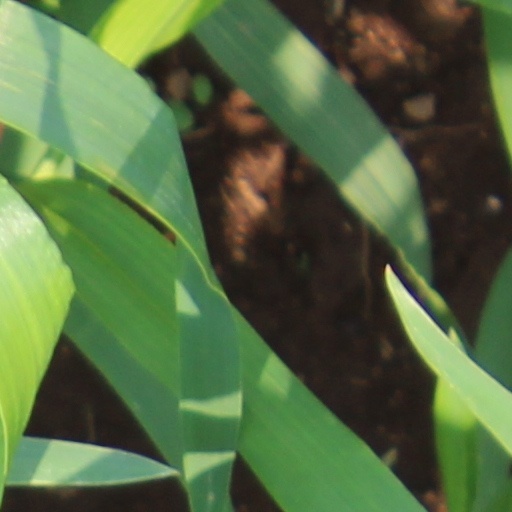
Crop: wheat